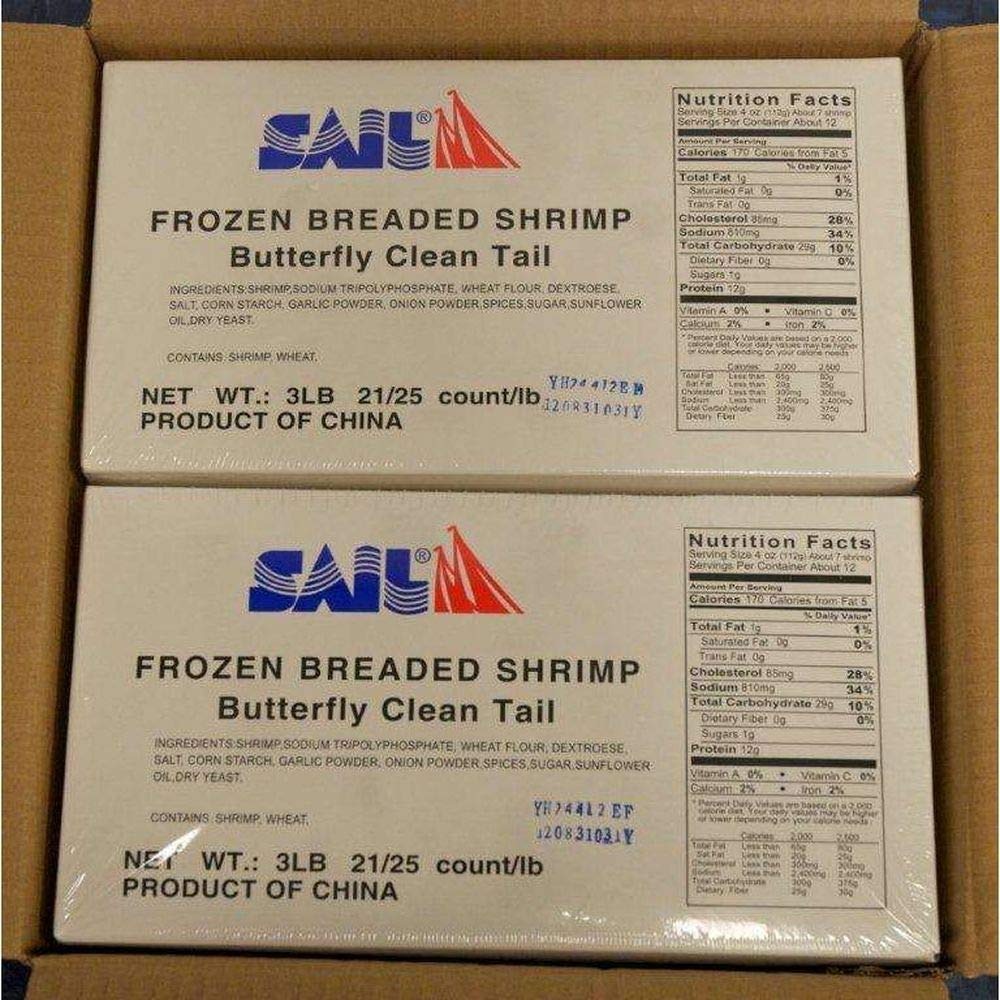
Item Name: Sail 16/20 Count Breaded Coconut Clean Tail Butterfly Shrimp, 3 Pound - 4 per case.
Value: 192.0
Unit: Ounce

Price: 118.94